Jimmy Cobb

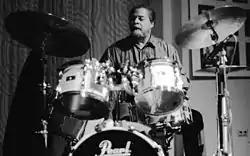
Jimmy Cobb with the Nat Adderley Quintet, 1993

Cobb left the band in 1963, when Tony Williams was brought in by Davis. He formed a trio with pianist Wynton Kelly and bassist Paul Chambers, both of whom were part of Davis' rhythm section. The group toured and recorded as a trio, and also worked with Kenny Burrell, Wes Montgomery, Joe Henderson, J. J. Johnson and others. Chambers died in 1969, though Kelly and Cobb had occasionally used other bassists in the late 1960s as Chambers' health declined. Kelly died in 1971. Cobb went on to join the Great Jazz Trio, together with Hank Jones on piano and Eddie Gómez on bass. He also toured with Sarah Vaughan during the 1970s, and taught at Stanford University, University of North Carolina at Greensboro, and Berklee College of Music. He played in a tribute band called "4 Generations of Miles", together with Ron Carter (bass), Mike Stern (guitar), and George Coleman (tenor saxophone).